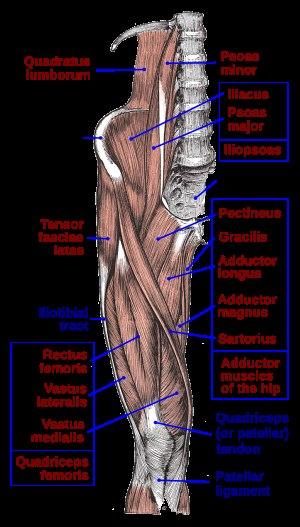
Le muscle ilio-psoas est un muscle du membre inférieur appartenant plus précisément aux muscles ventraux de la ceinture pelvienne.